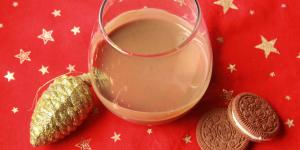
ponche crema de oreo